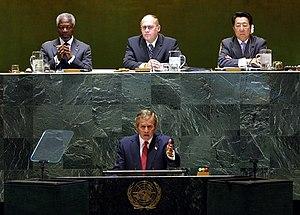
Jan Kavan, né le 17 octobre 1946 à Londres au Royaume-Uni, est un homme politique tchèque membre du Parti social-démocrate tchèque. Il a été ministre des Affaires étrangères de la République tchèque du 22 juillet 1998 au 12 juillet 2002. Il a été président de l'Assemblée générale des Nations unies entre 2002 et 2003.
George Walker Bush /d͡ʒɔɹd͡ʒ wɔkɚ bʊʃ/, né le 6 juillet 1946 à New Haven, fils de George H. W. Bush et de sa femme, née Barbara Pierce, est un homme d'État américain, 43ᵉ président des États-Unis, en fonction du 20 janvier 2001 au 20 janvier 2009.